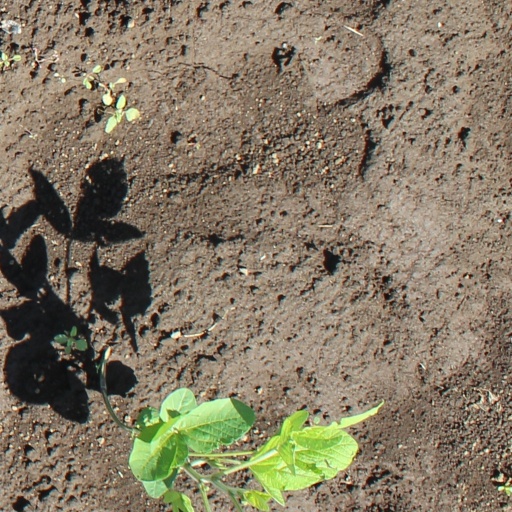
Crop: soybean